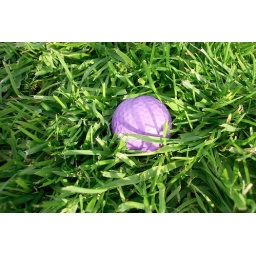
My purple ball went off-course and landed in a nest of green grass. I thought this looked festive!